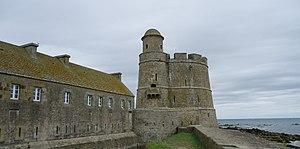
Tour de Benjamin de Combes, XVIIe (MH &amp
L'île Tatihou est une île côtière française au nord-est du Cotentin située dans la rade de Saint-Vaast-la-Hougue, commune à laquelle elle est administrativement rattachée.